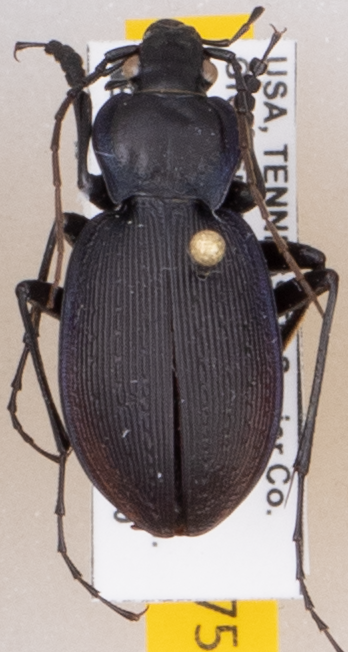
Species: Carabus goryi
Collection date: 2021-07-20
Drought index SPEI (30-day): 0.382
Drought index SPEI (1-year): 1.25
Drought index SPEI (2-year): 1.962